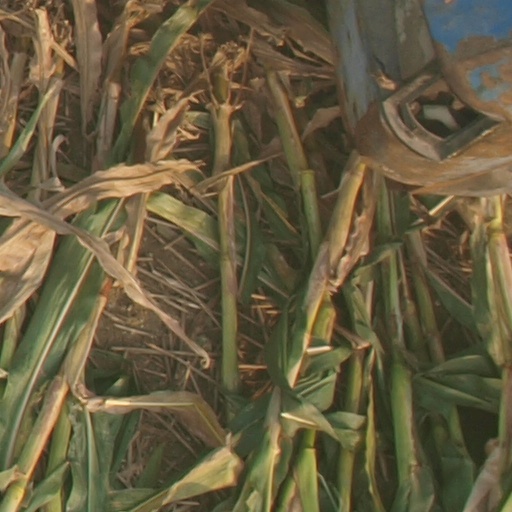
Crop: maize; corn